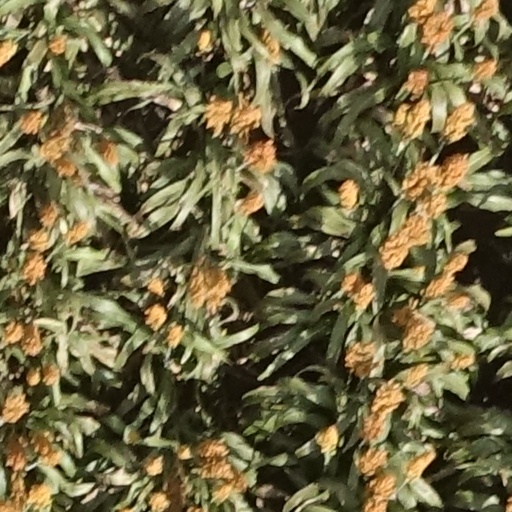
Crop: sorghum